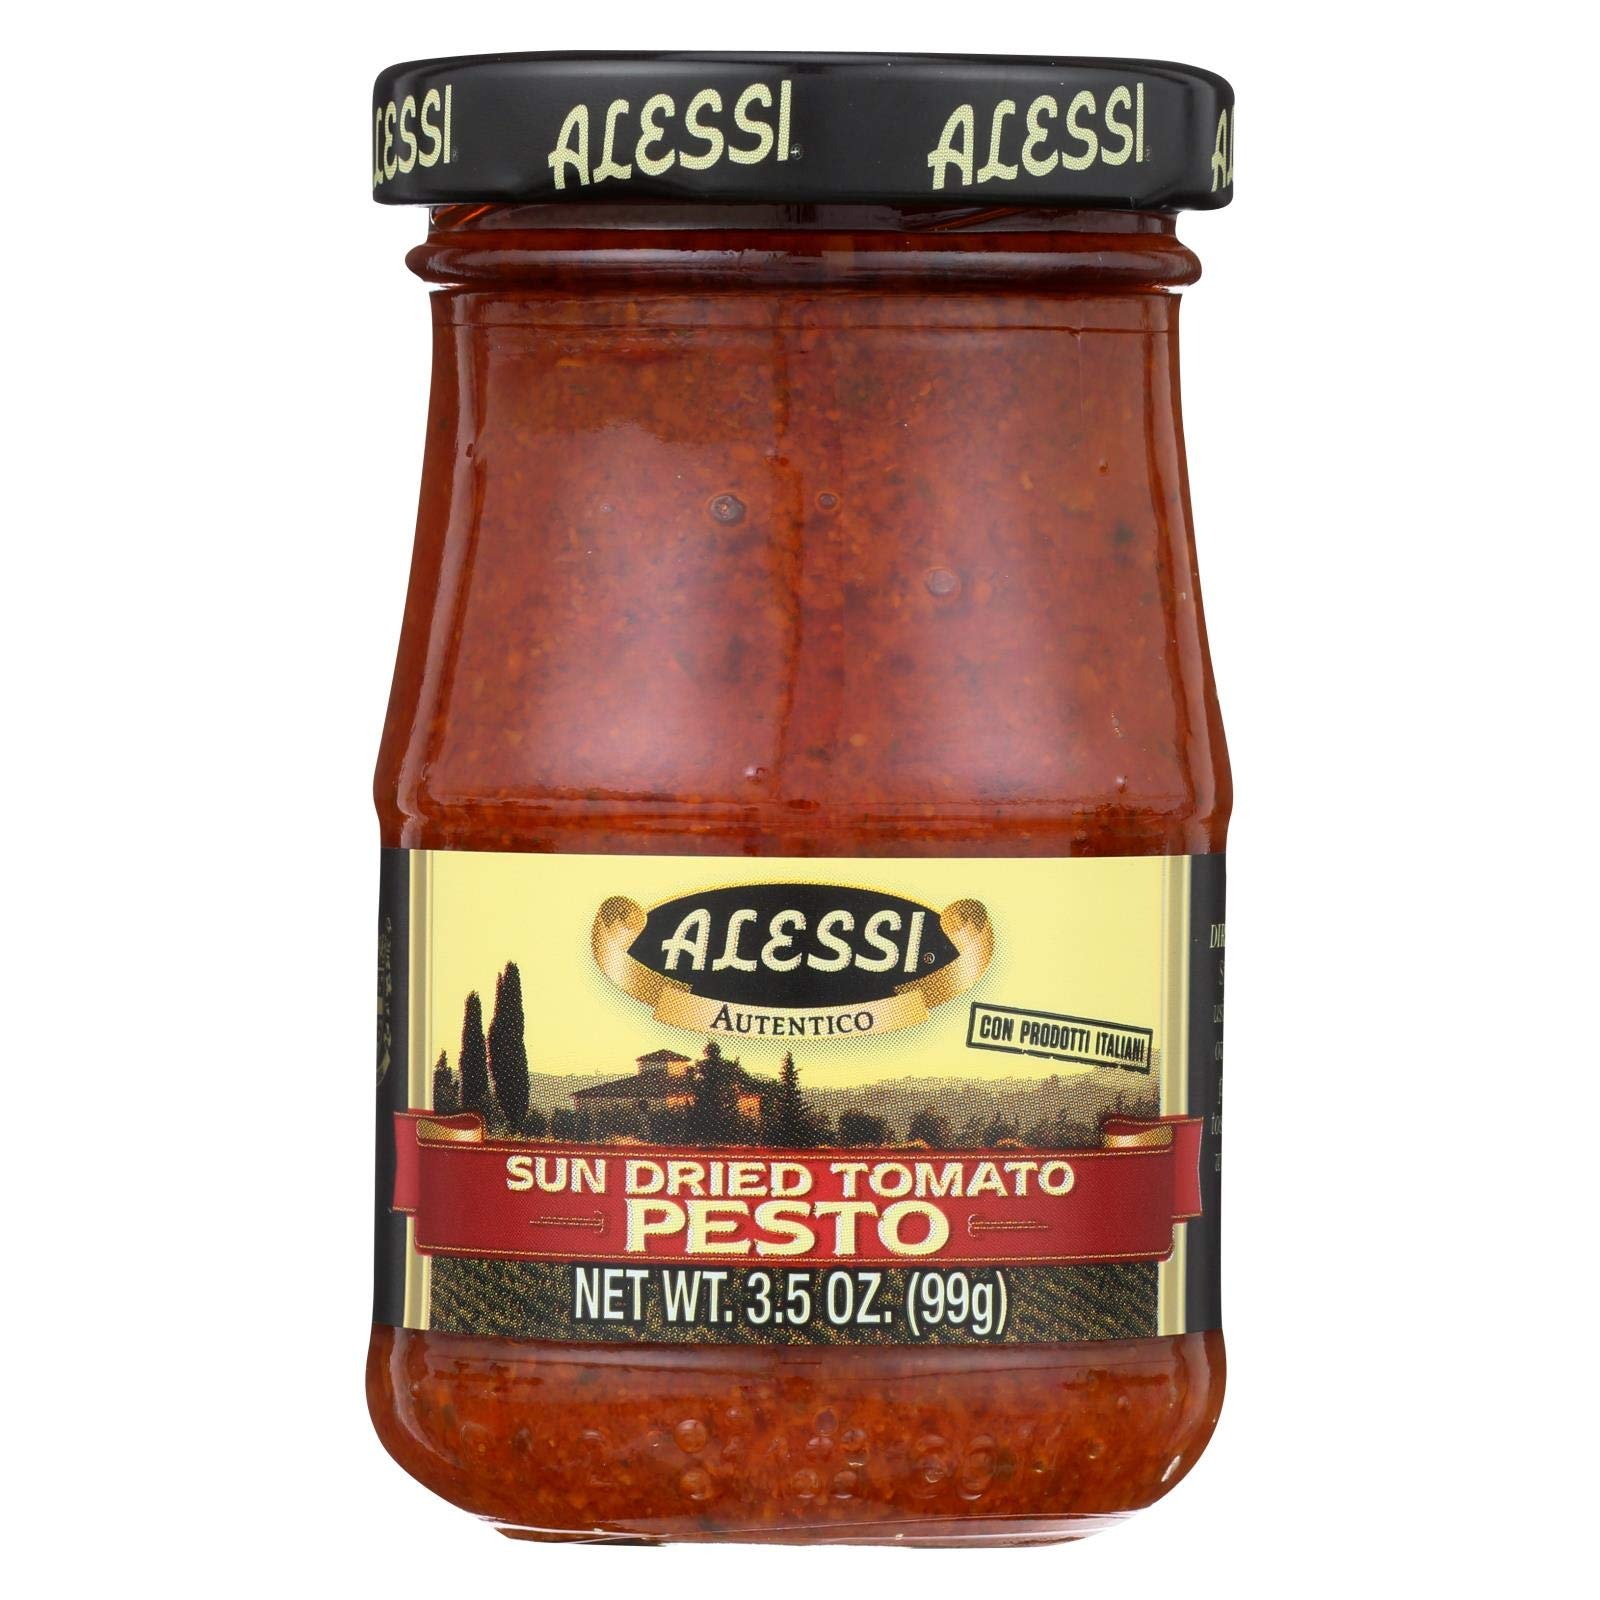
Item Name: Alessi Pesto, Sundried Tomato, 3.50-Ounce (Pack of 6)
Value: 21.0
Unit: Ounce

Price: 11.99